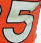
Number: 5